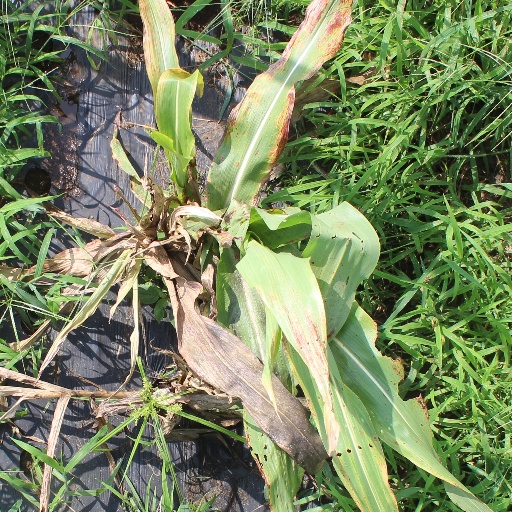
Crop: sorghum